Self Control (film)

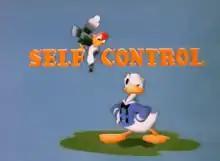
"Self Control" title card

Self Control is an animated short film in the "Donald Duck" series, produced in Technicolor by Walt Disney Productions and released to theaters on February 11, 1938, by RKO Radio Pictures. The film follows Donald trying to learn to control his temper by following the advice of a radio program.